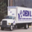
Label: truck